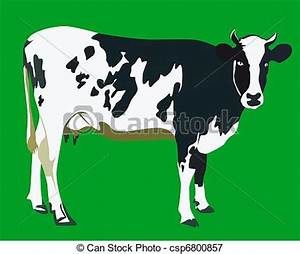
Label: mucca